Fred Mollin

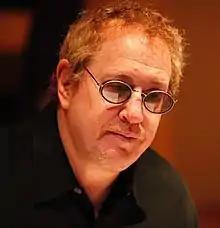
Mollin in 2010

Fred Mollin is an American and Canadian record producer, musician, film and TV composer, music director, music supervisor, and songwriter. He has produced records for Jimmy Webb, Johnny Mathis, Billy Ray Cyrus, Lamont Dozier and America, and has composed music for "Beverly Hills, 90210", "Friday the 13th" (films and television), "Forever Knight", "Hard Copy", and many more.